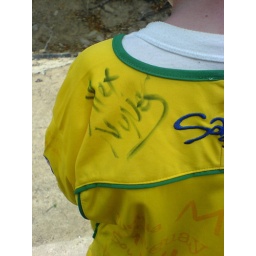
Sean's soccer shirt was signed by the Portuguese coach - but we've forgotten his name. Apologies!